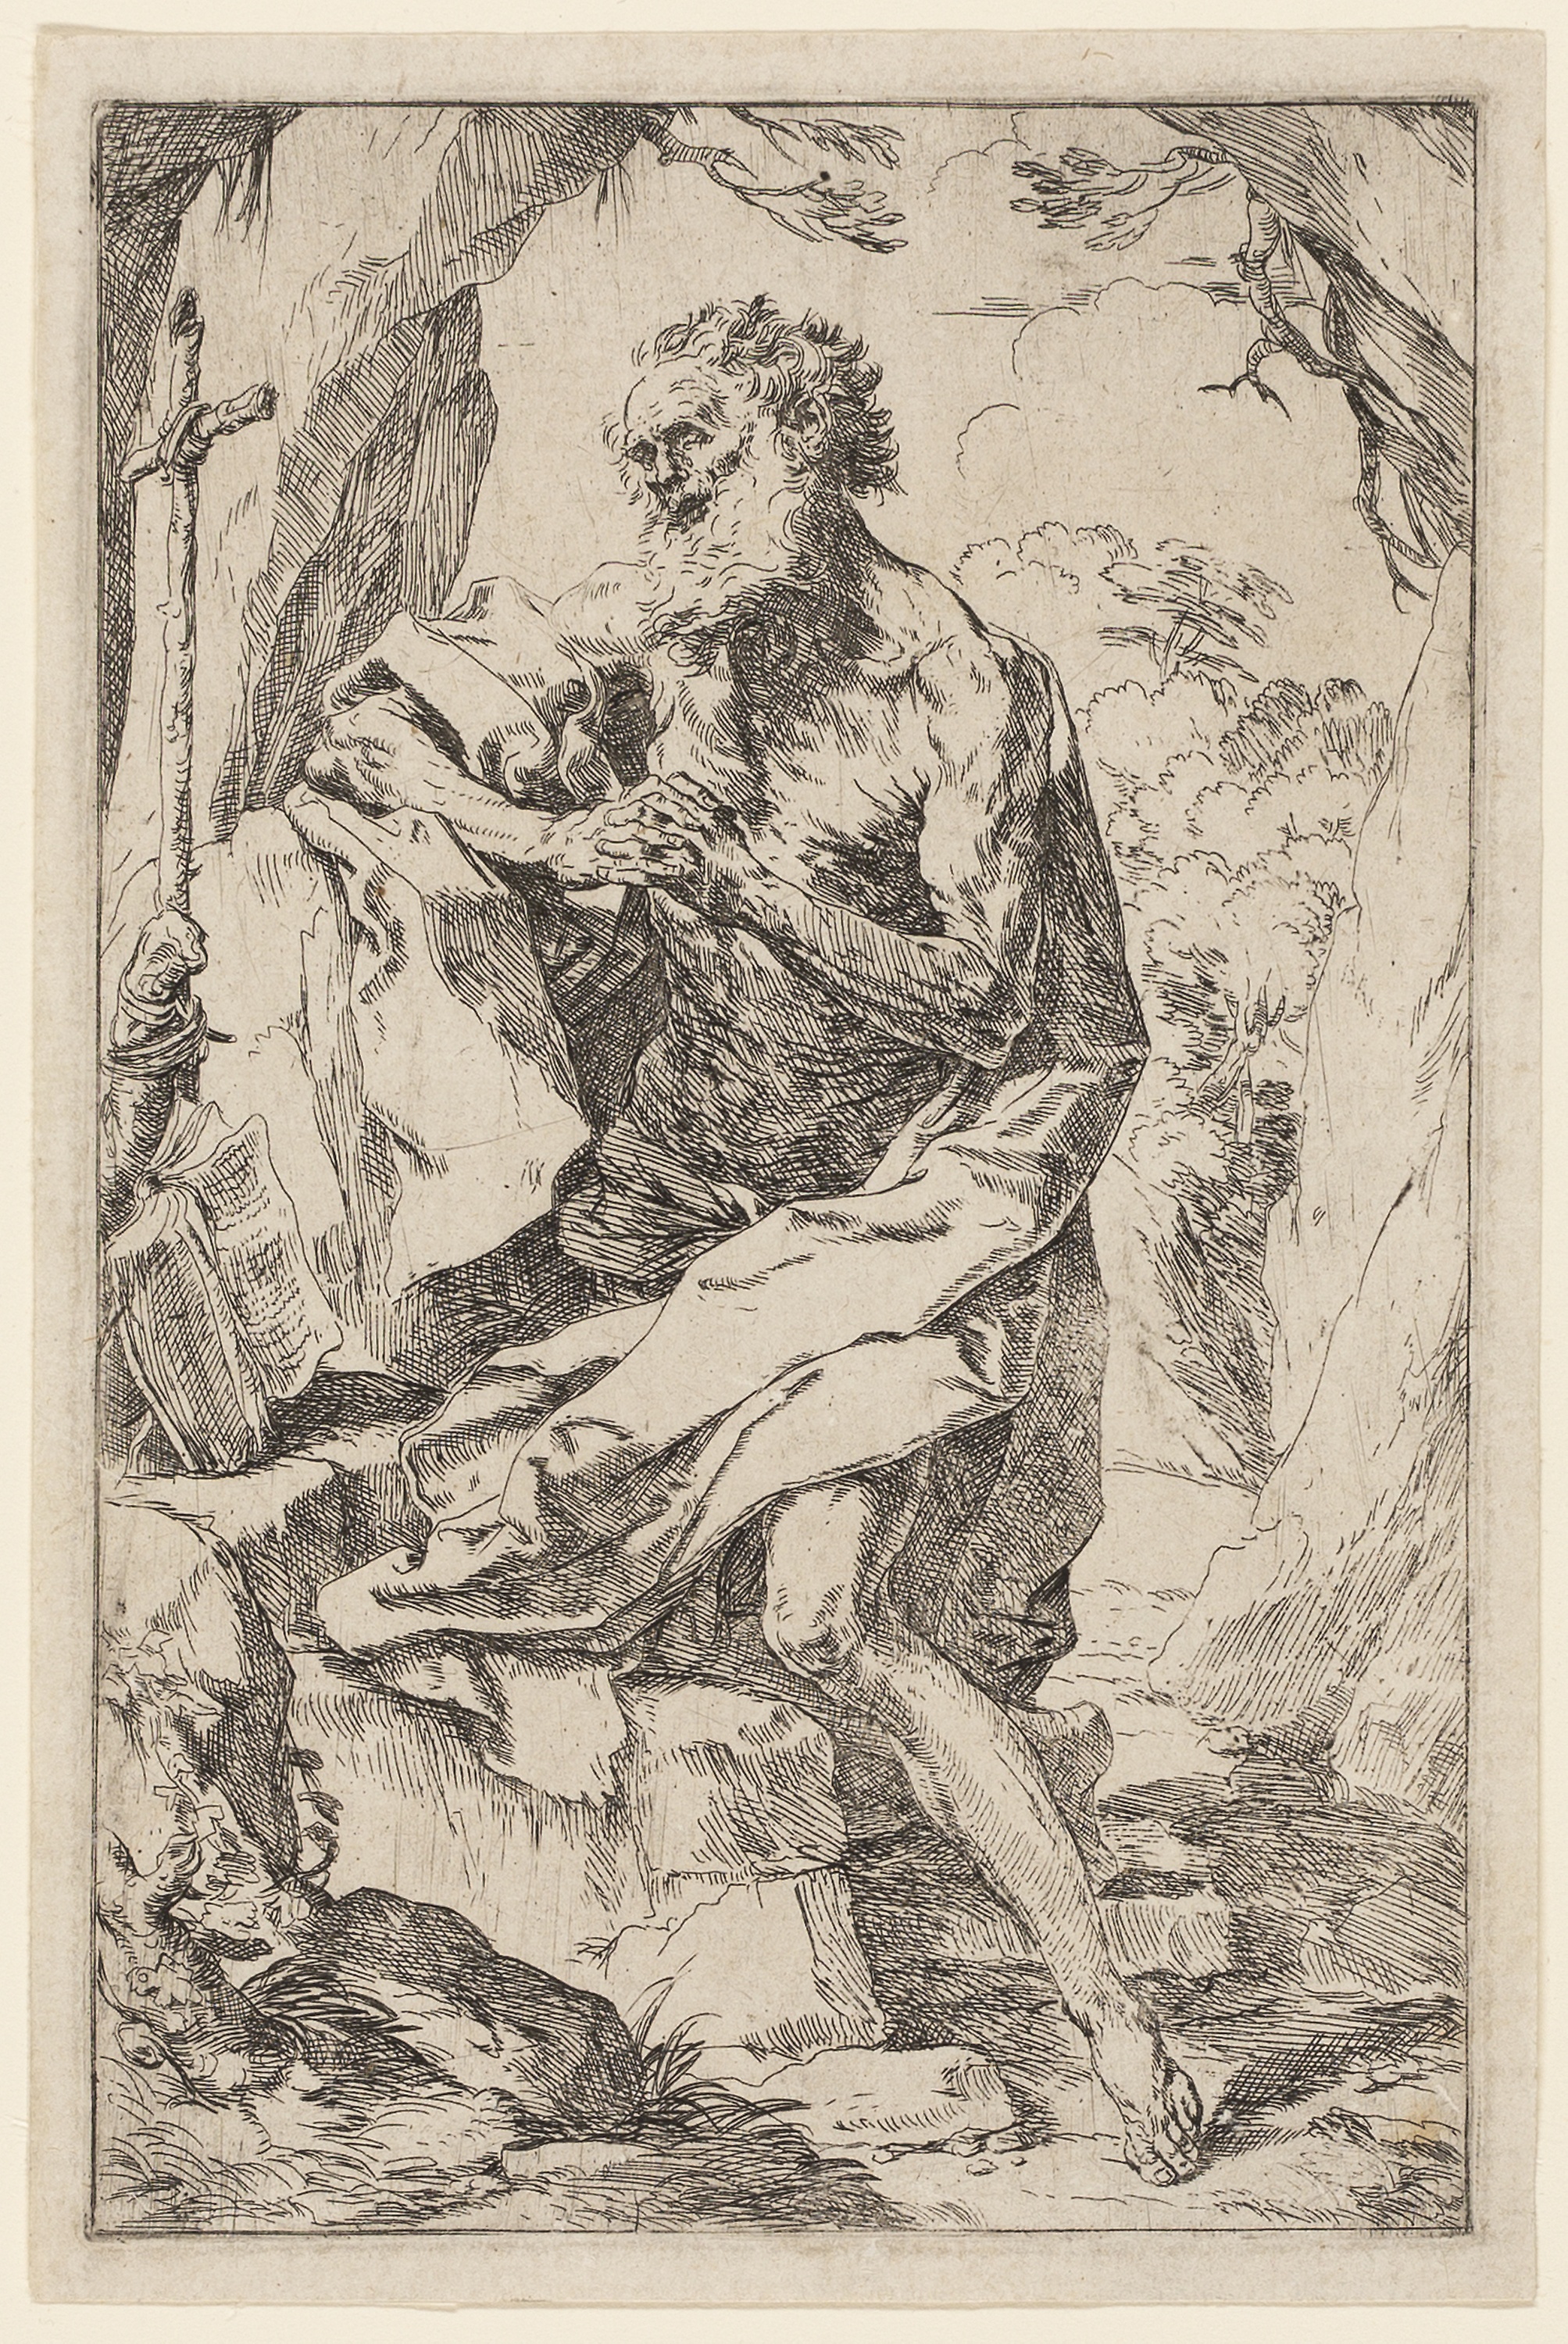
art, figure drawing, portrait, drawing, self portrait, artwork, visual arts, tree, sketch, illustration, printmaking, painting, modern art, history